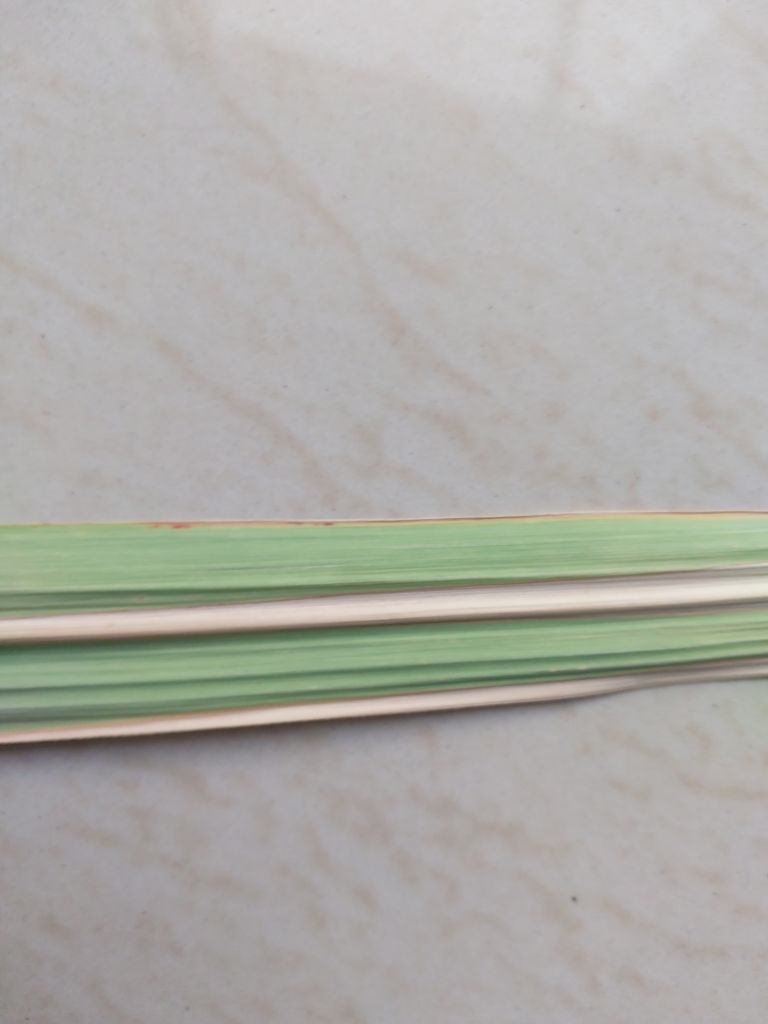
Label: Banded Chlorosis